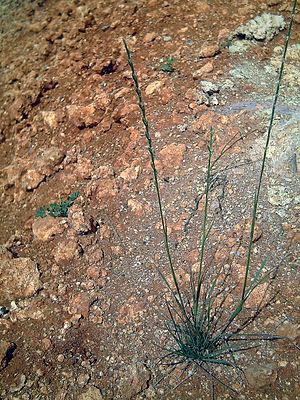
L'ivraie raide est une plante herbacée annuelle de la famille des poacées, originaire des régions tempérées de l'ancien monde